George Lynch (musician)

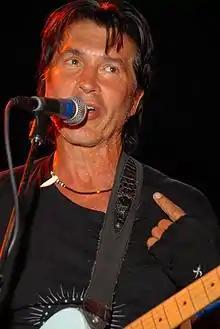
Lynch in 2009

George Lynch (born September 28, 1954) is an American guitarist, best known for his work with the hard rock band Dokken and his post-Dokken solo band Lynch Mob. He is regarded as one of the most renowned and influential rock guitarists of the 1980s, noted for his distinctive playing style and sound.